Mechanized Division "Folgore"

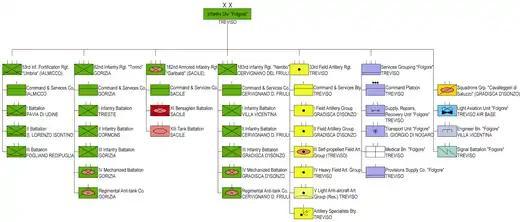
Infantry Division "Folgore" in 1974

The Italian Army undertook a major reform in 1975: the regimental level was abolished and battalions came under direct command of multi-arms brigades. As tensions with Yugoslavia over the city of Trieste were allayed by the Treaty of Osimo and because a reduction of the military service from 15 to 12 months for the army and air force and from 24 to 18 months for the navy, forced the army to reduce its forces by nearly 45,000 troops, it was decided that the units of the Infantry Division "Folgore" would contract to a brigade. Therefore, during 1975 most units of the "Folgore" division were either disbanded or reorganized and on 23 October 1975 the remaining units of the division were used to raise the Mechanized Brigade "Gorizia" in Gorizia. To bring the division back to full strength it received the Mechanized Brigade "Trieste" in Bologna and the Armored Brigade "Vittorio Veneto" in Villa Opicina. By the end of the year the division consisted of the following units.